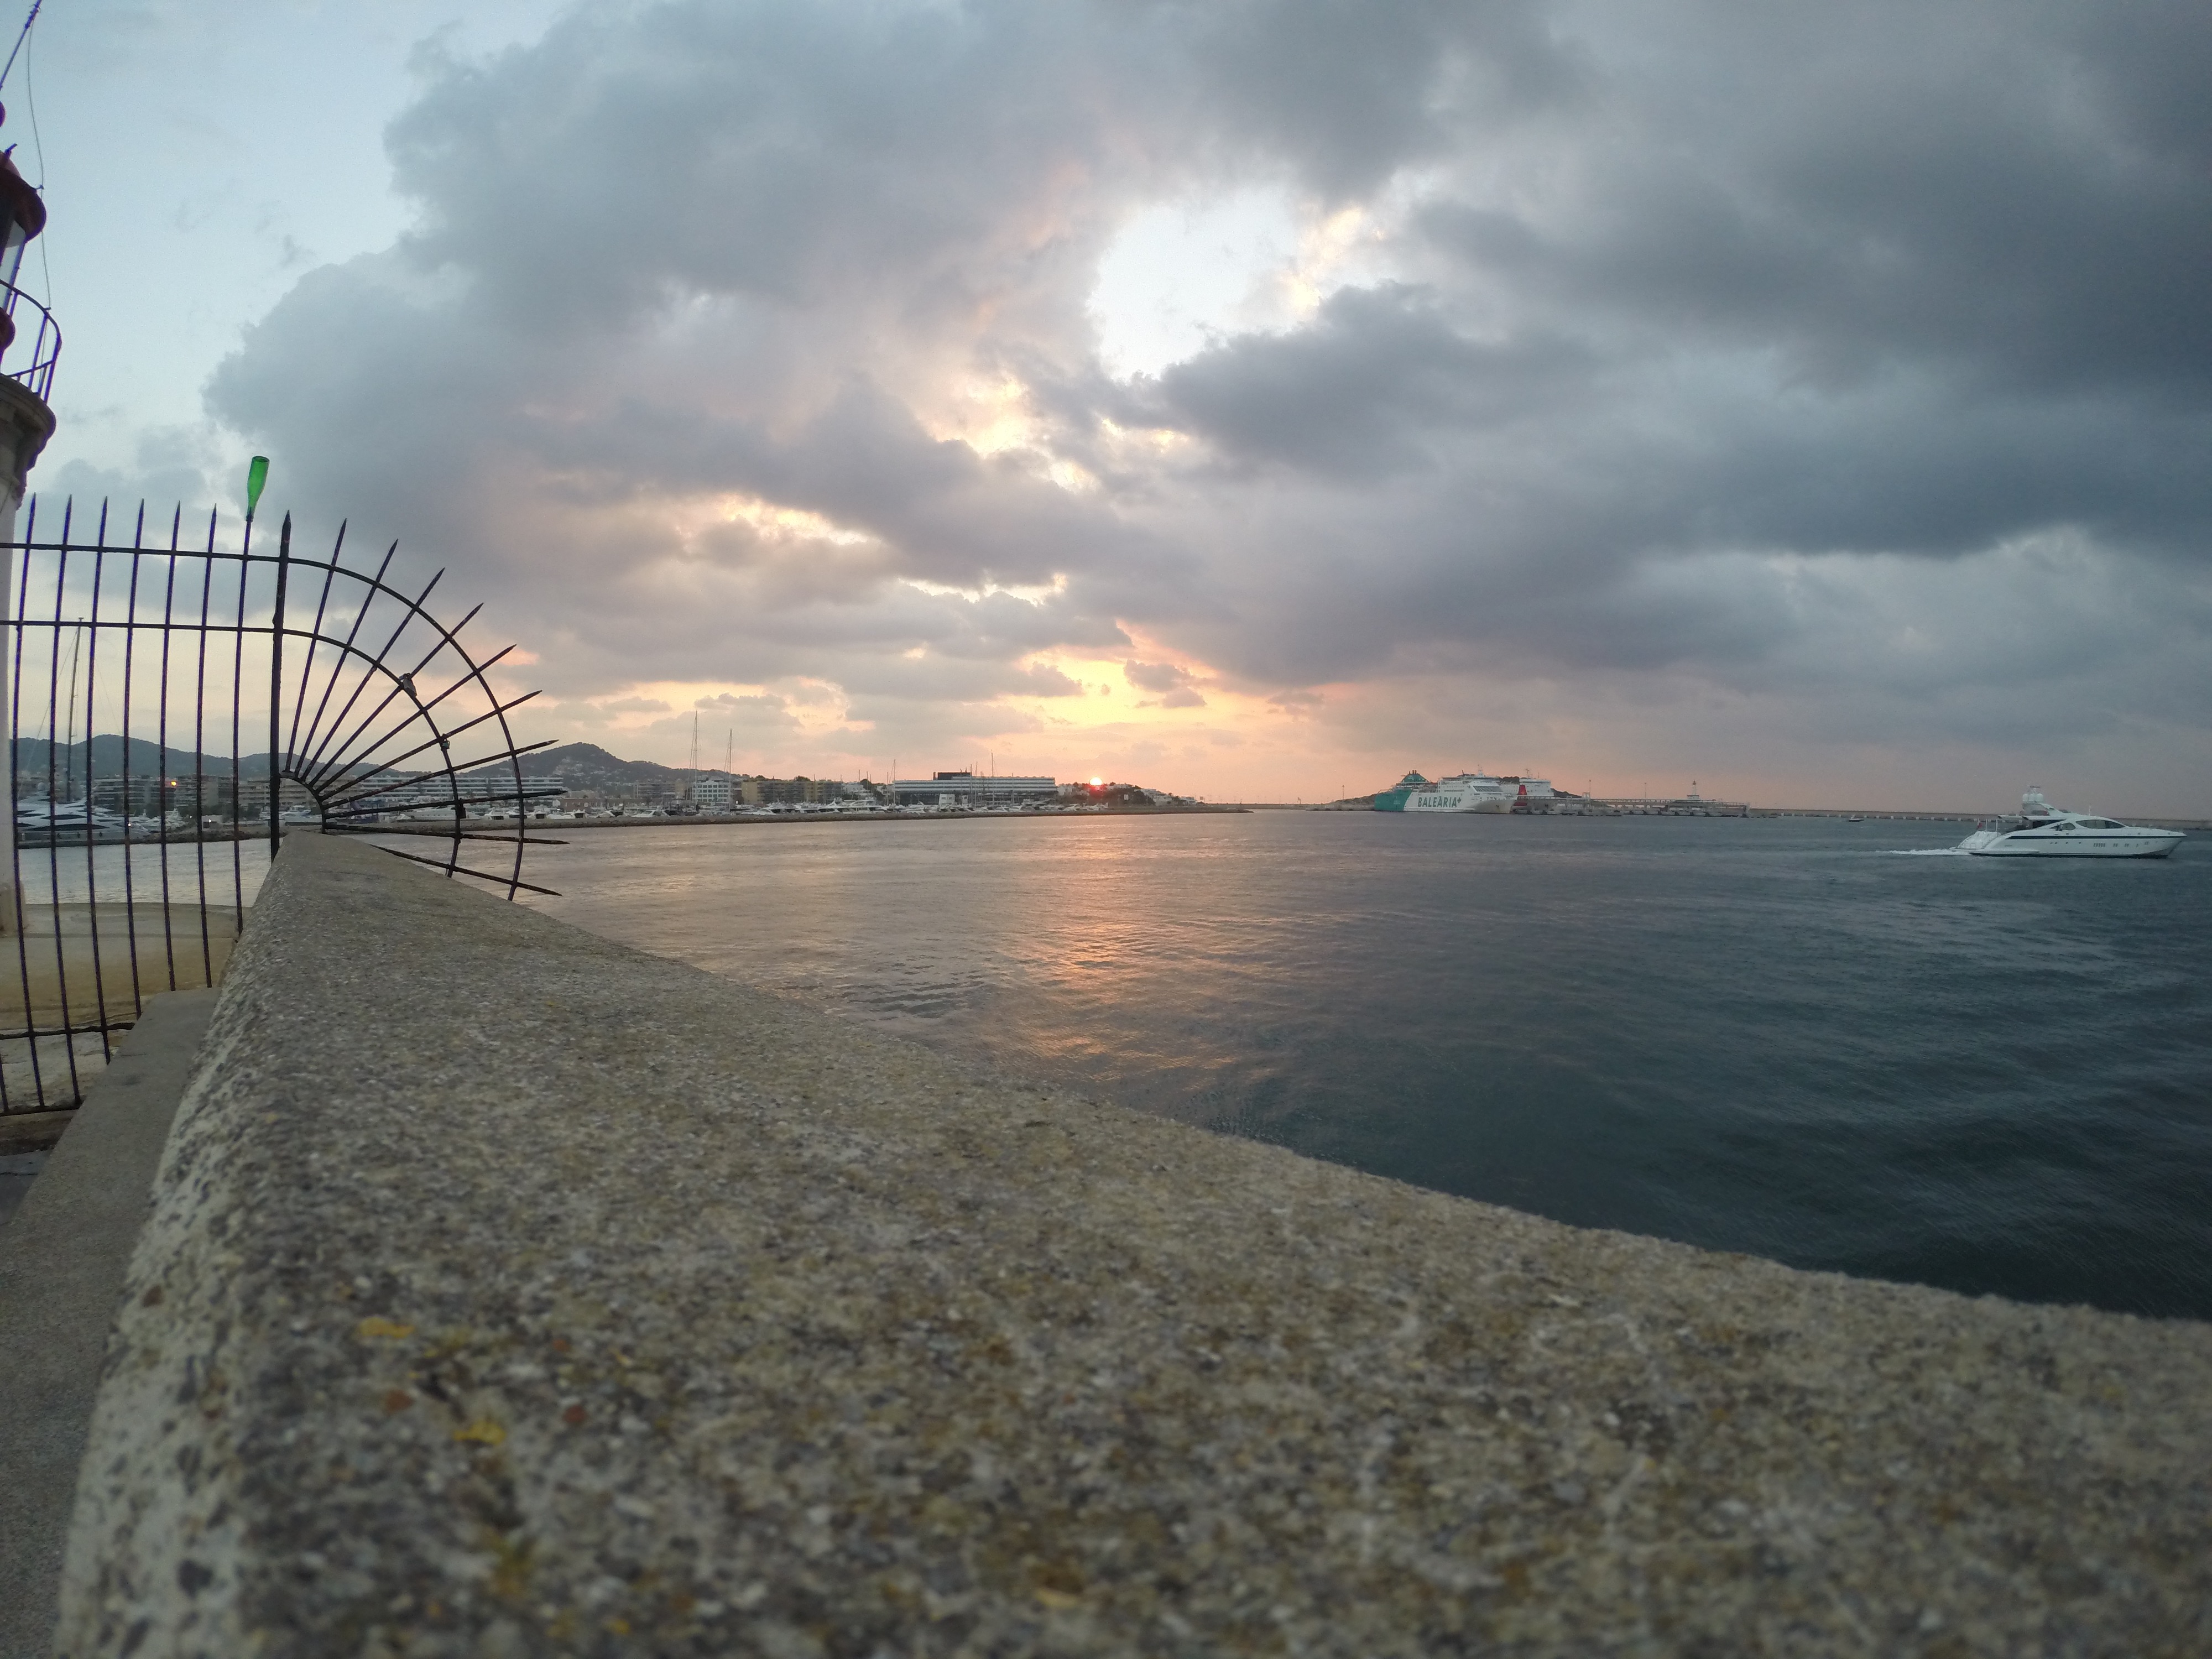
beach, sea, coast, sand, ocean, horizon, cloud, sky, sunrise, sunset, sunlight, morning, shore, wave, dawn, dusk, evening, bay, body of water